Movable type

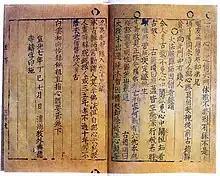
Printed pages of the "Jikji"

In 1234 the first books known to have been printed in metallic type set were published in Goryeo dynasty Korea. They form a set of ritual books, "Sangjeong Gogeum Yemun", compiled by Ch'oe Yun-ŭi.